Adelaide of Vianden

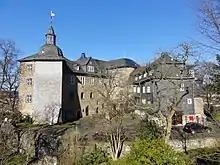
Siegen Castle, 2011.

Adelaide married (marriage contract 23 December 1331) to Count Otto II of Nassau-Siegen ( – between 6 December 1350 and 25 January 1351).